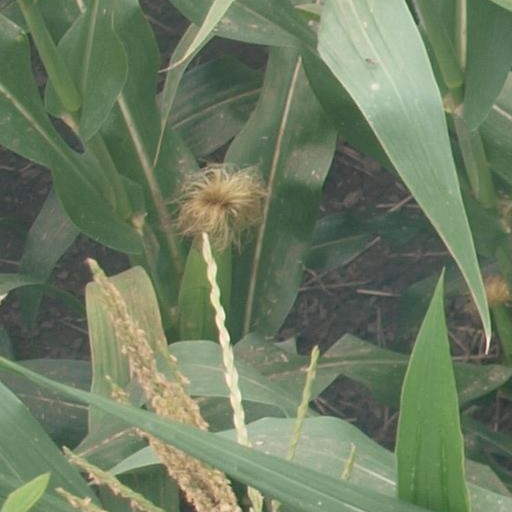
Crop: maize; corn